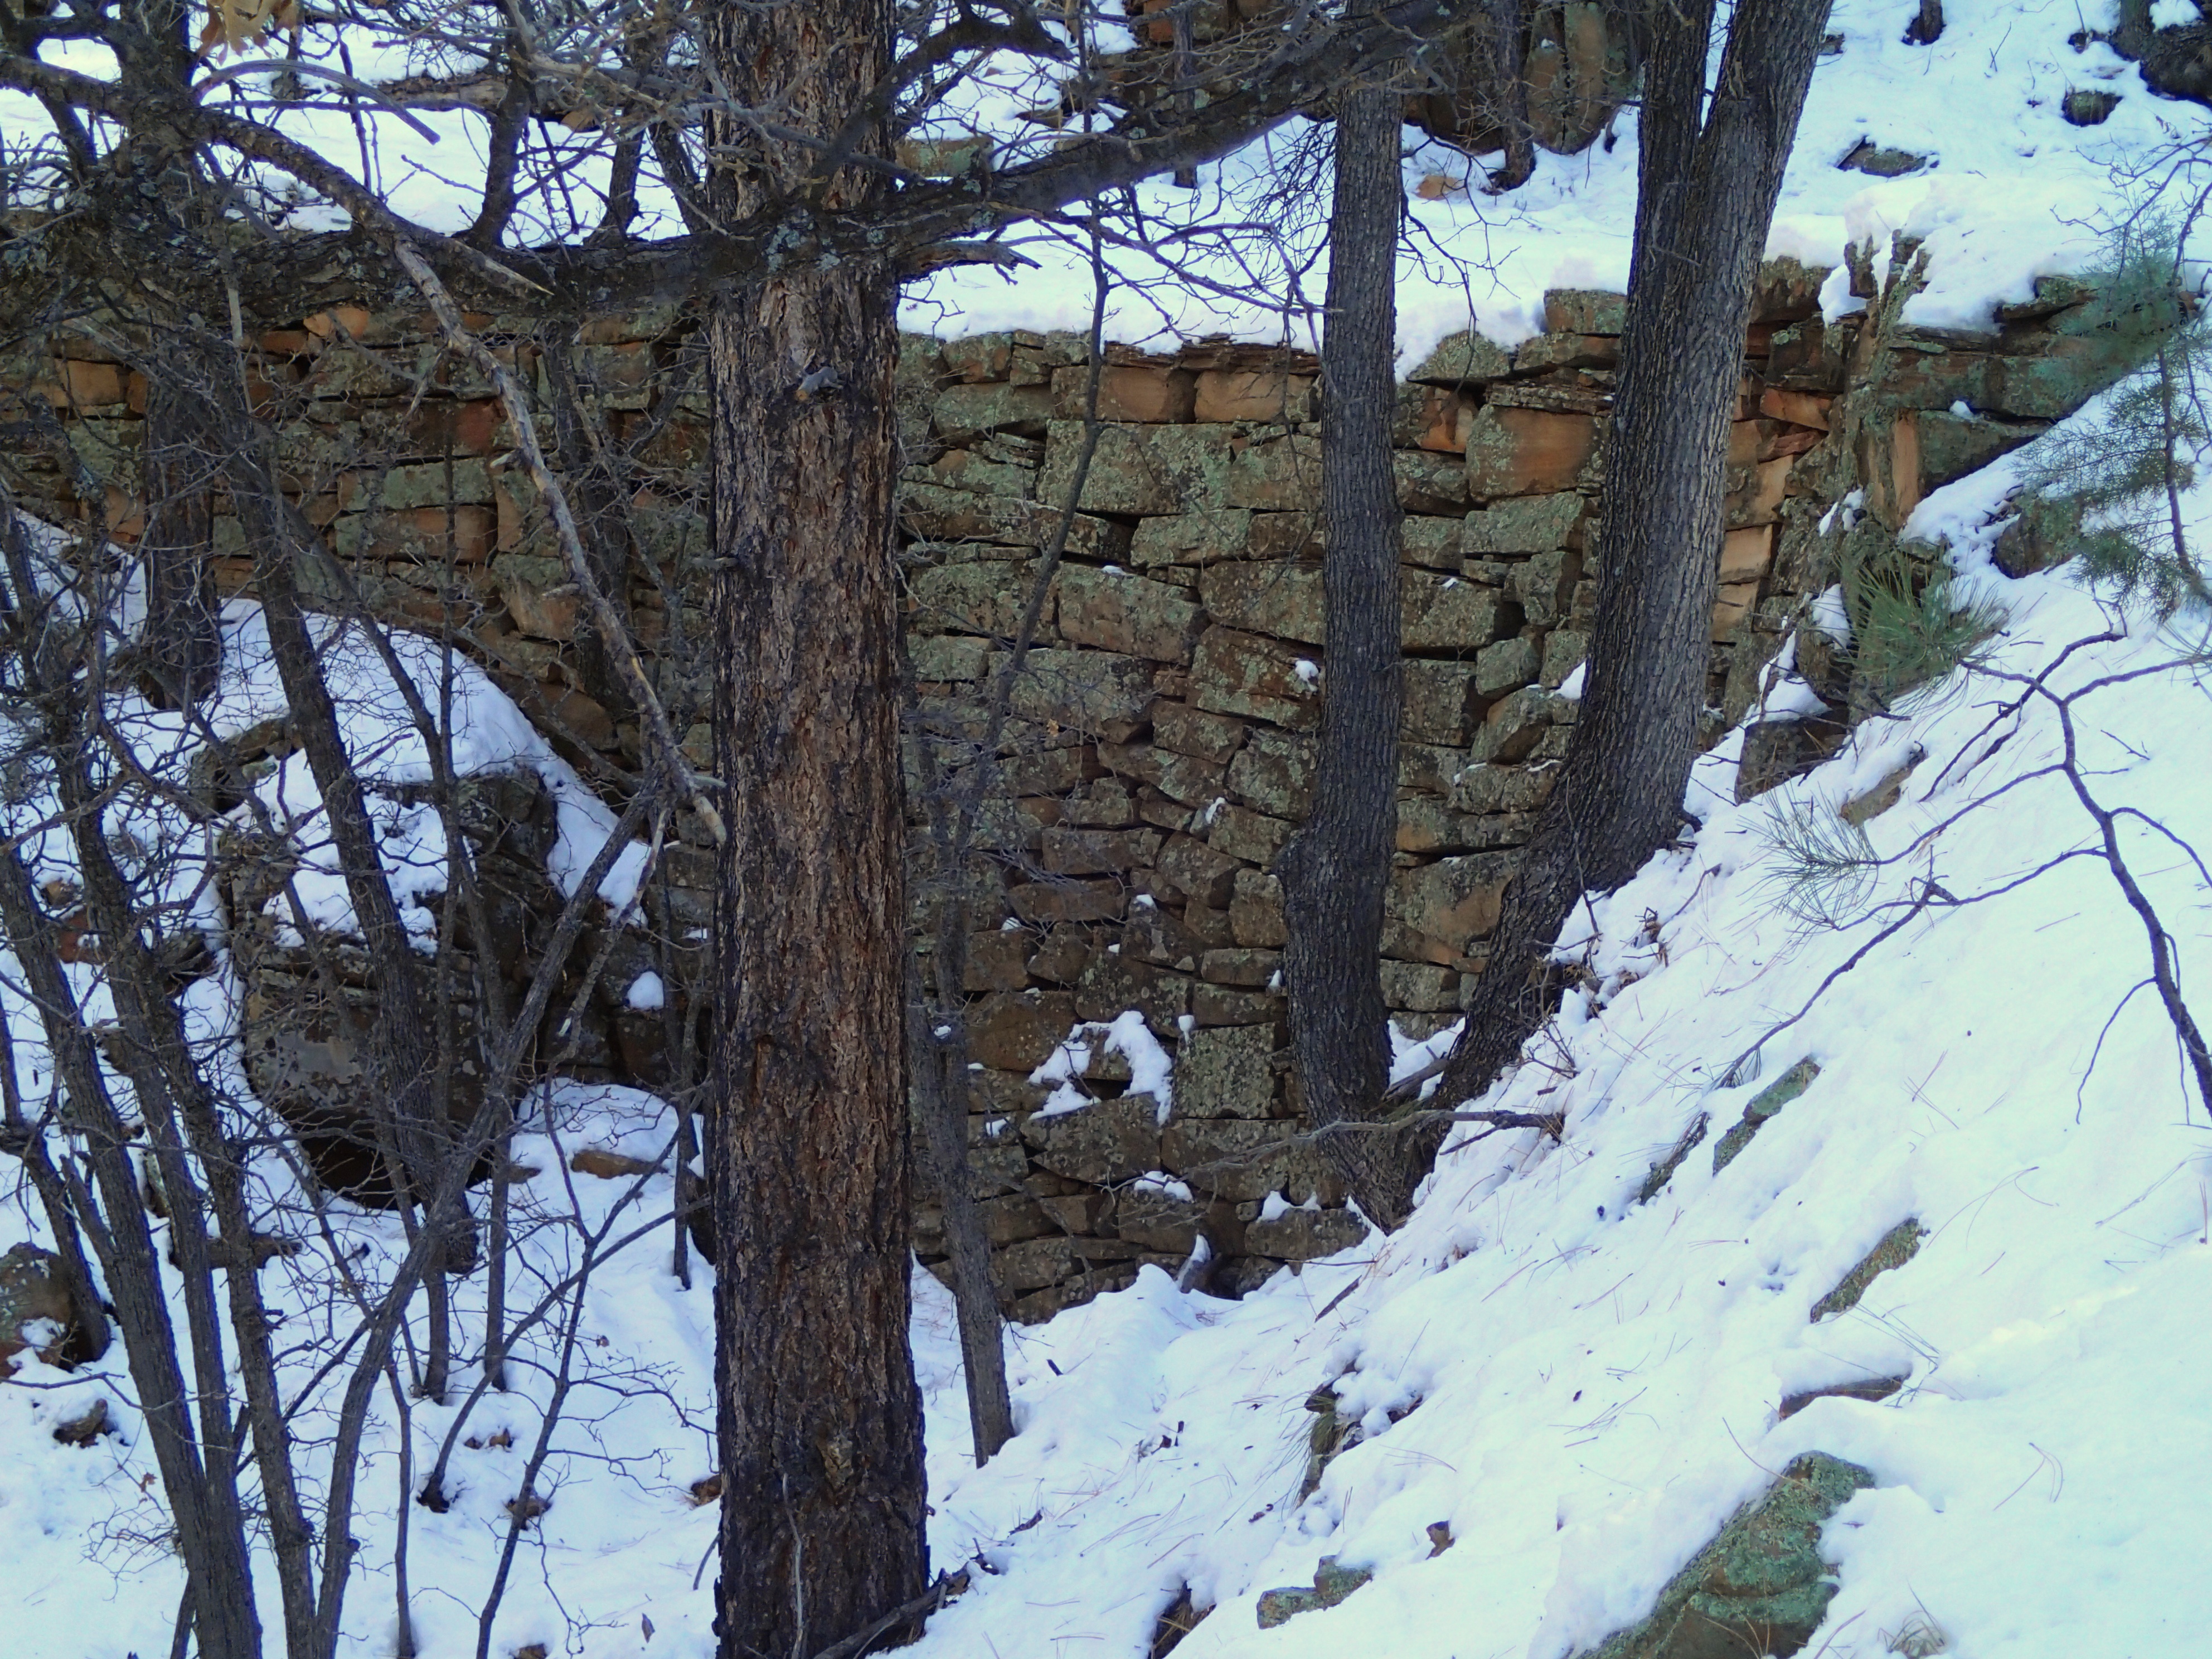
tree, wilderness, mountain, snow, winter, trail, weather, season, ridge, geological phenomenon